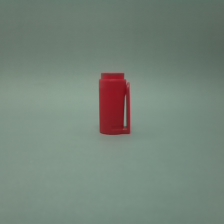
Color: red/orange/pink/fuchsia/brown
Cap type: standard cap